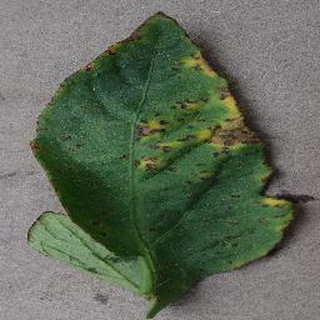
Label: tomato_bacterial_spot